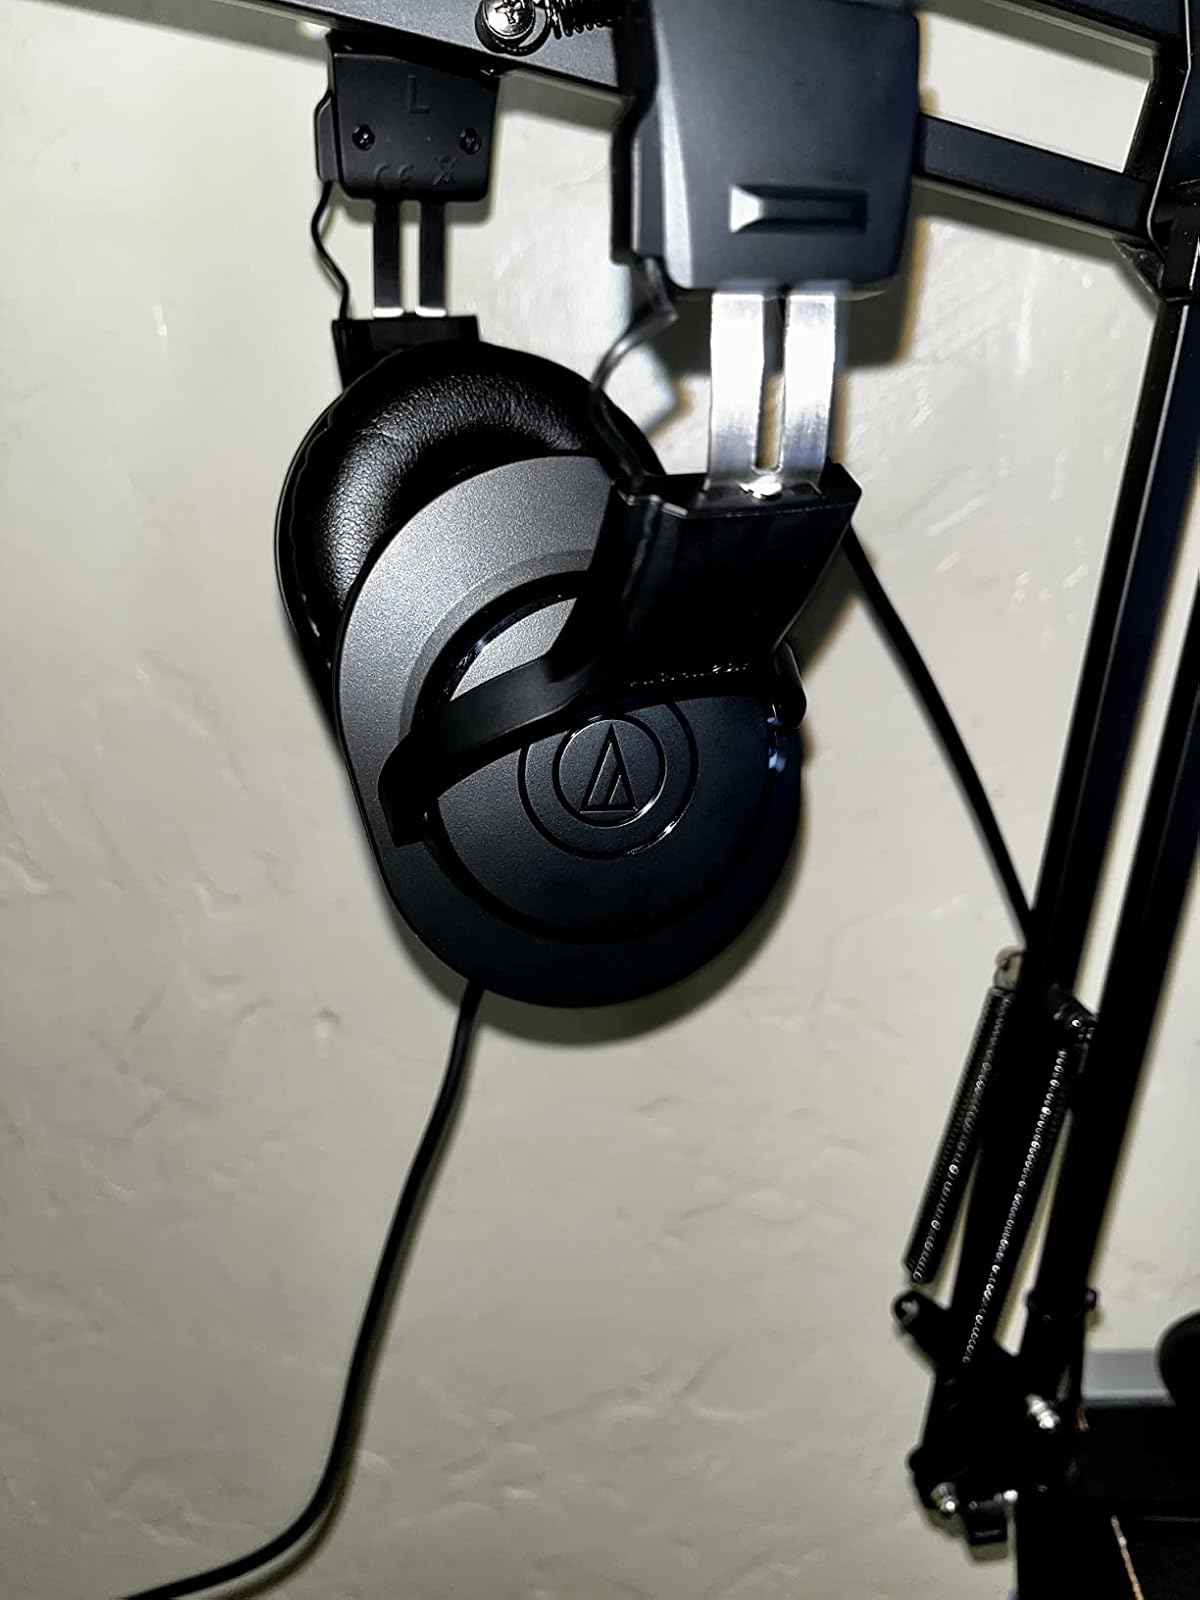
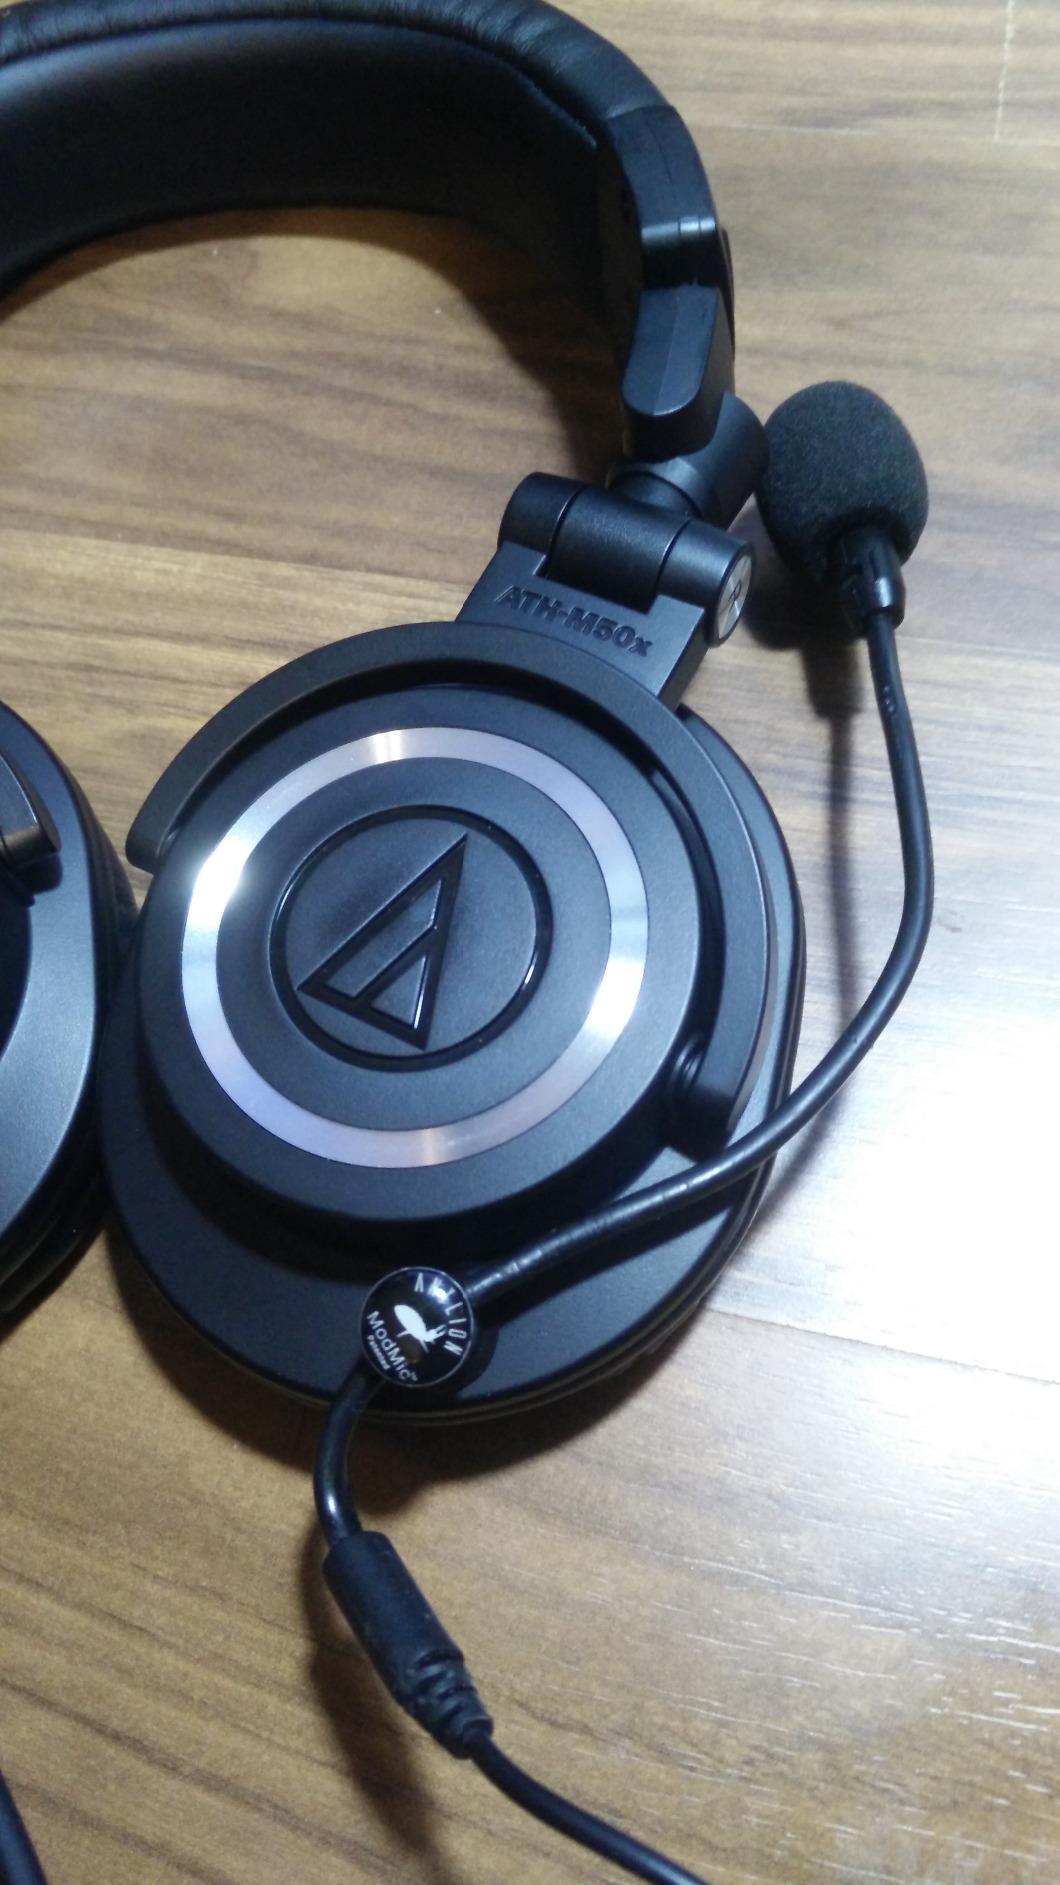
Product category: headphones
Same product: no